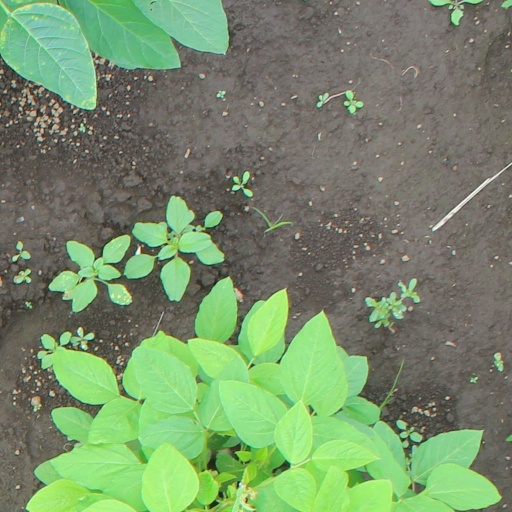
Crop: soybean